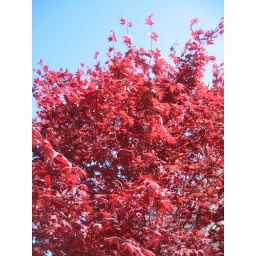
I just liked the way the red leaves looked against the blue sky. 4/9/06